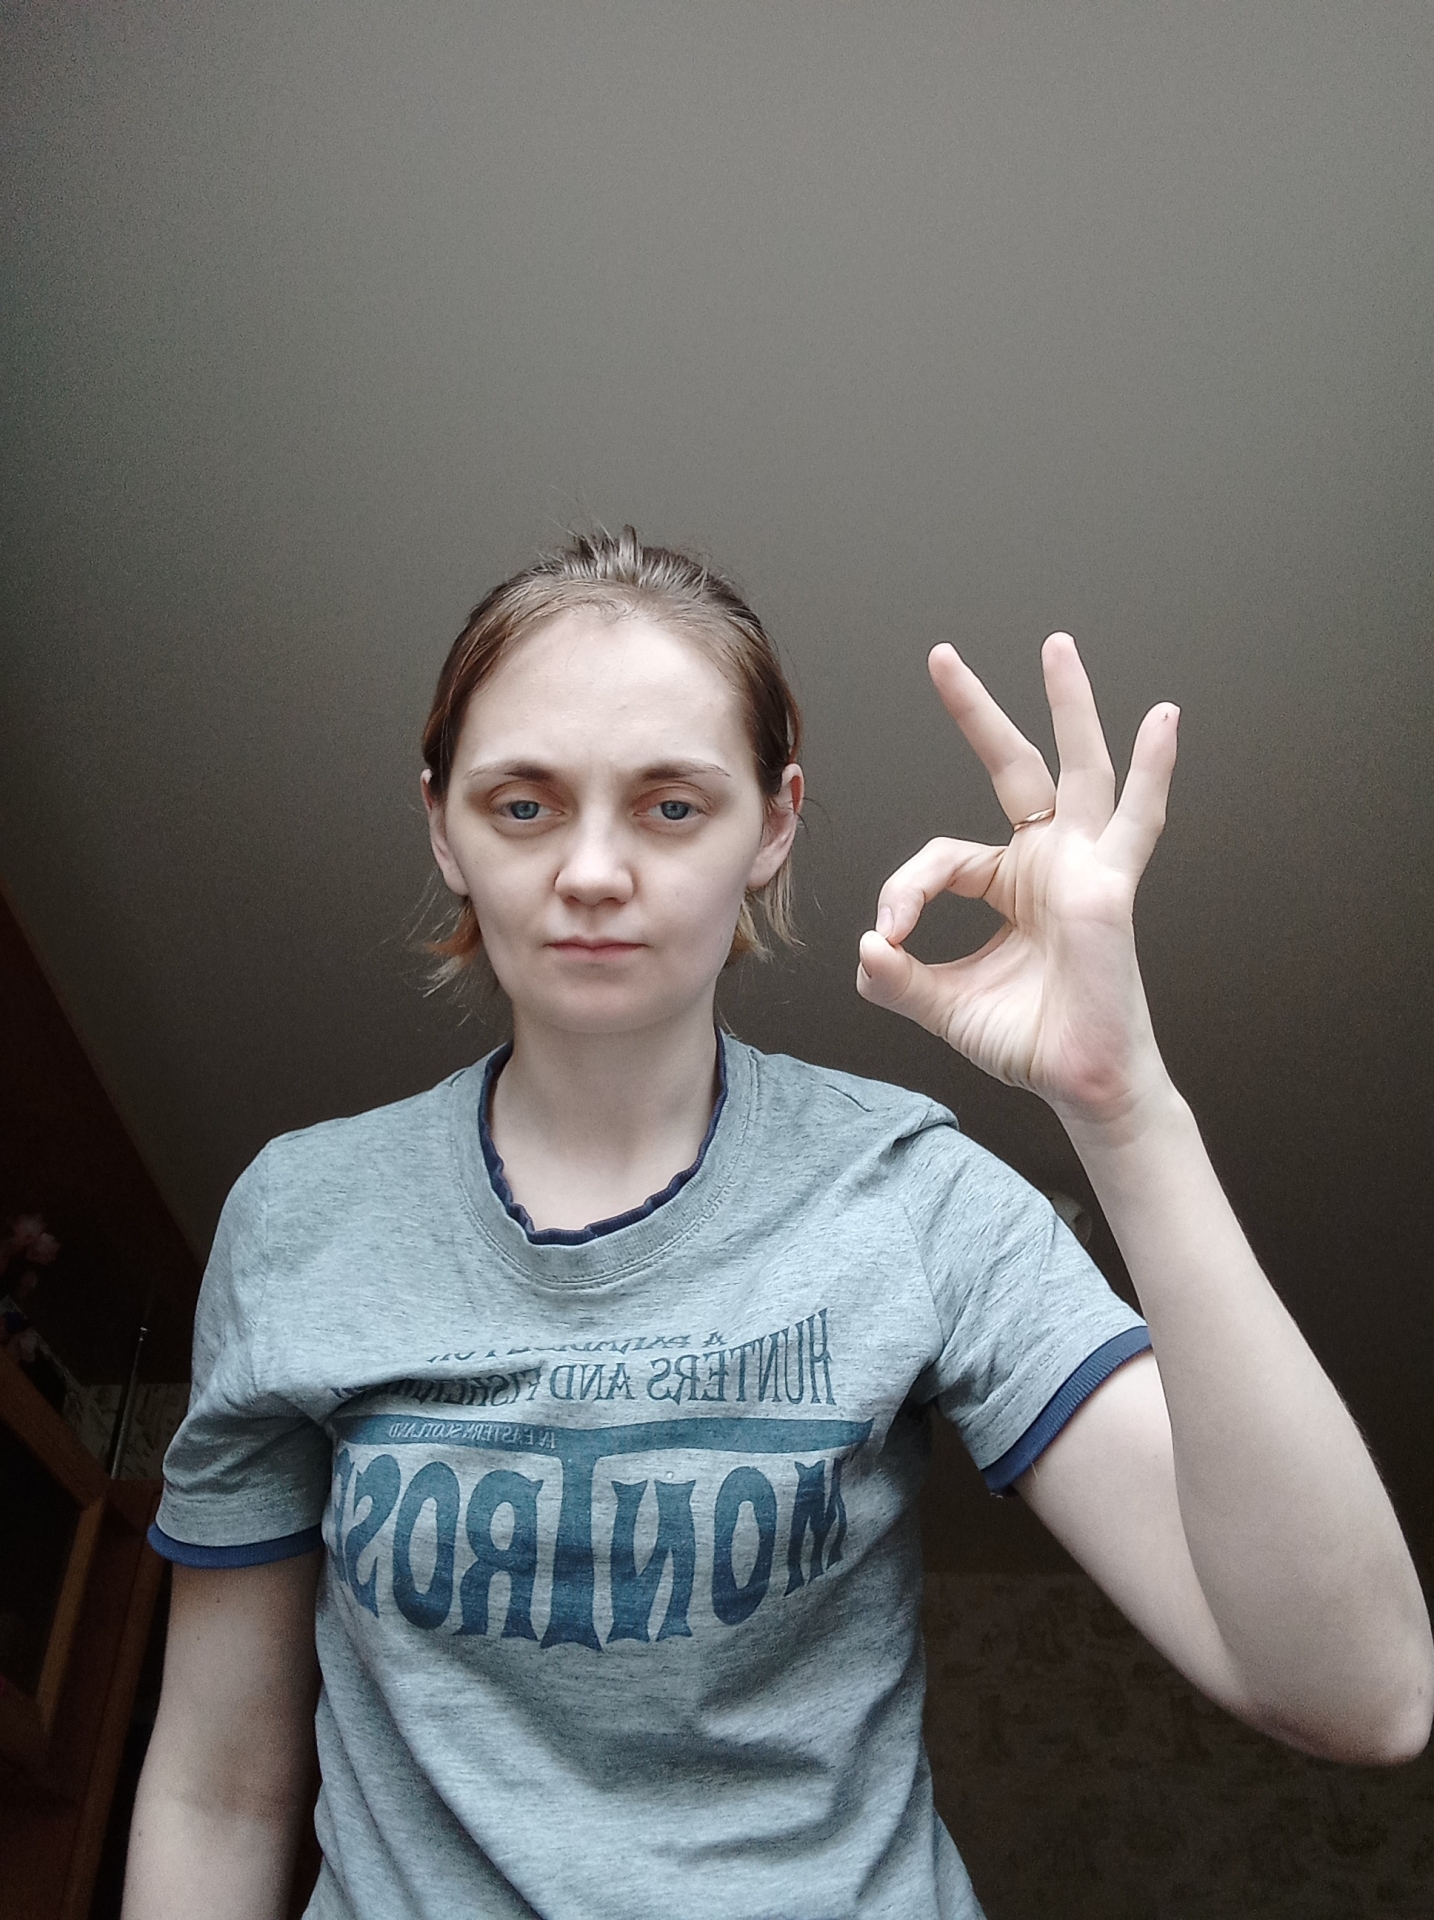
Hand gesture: ok